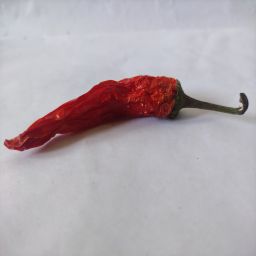
Crop: New Mexico Green Chile
Quality: Dried